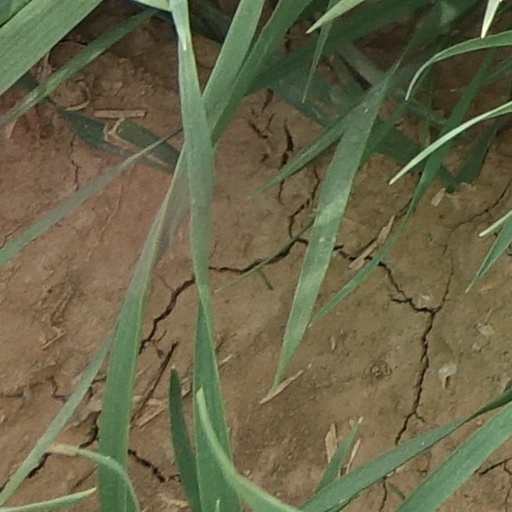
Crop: wheat